René Lévesque Boulevard

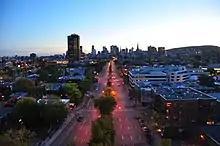
René Lévesque Boulevard looking toward Downtown Montreal

René Lévesque Boulevard, previously named Dorchester Boulevard, is one of the main streets in Montreal, Quebec, Canada.